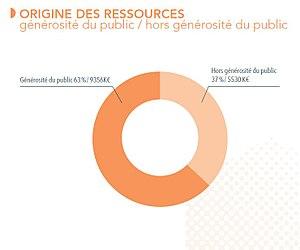
Origine des ressources France Alzheimer et maladies apparentées en 2013
Créée en 1985, à l’initiative de familles et de professionnels du secteur médico-social, France Alzheimer et maladies apparentées a pour objectif d’améliorer la prise en soin des personnes malades et des familles.